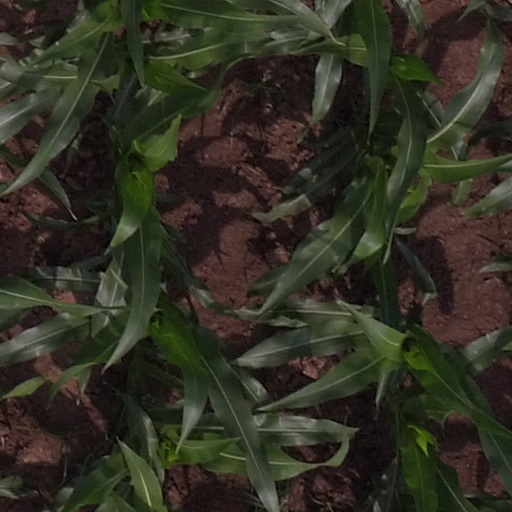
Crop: maize; corn